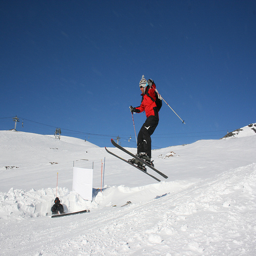
A man riding skis through the air while holding two ski poles.
A man is skiing and performing a small jump.
A person on skis in the snow flying through the air.
a person making a jump down a  snowy hill
A skier making a jump on a snow covered slope.